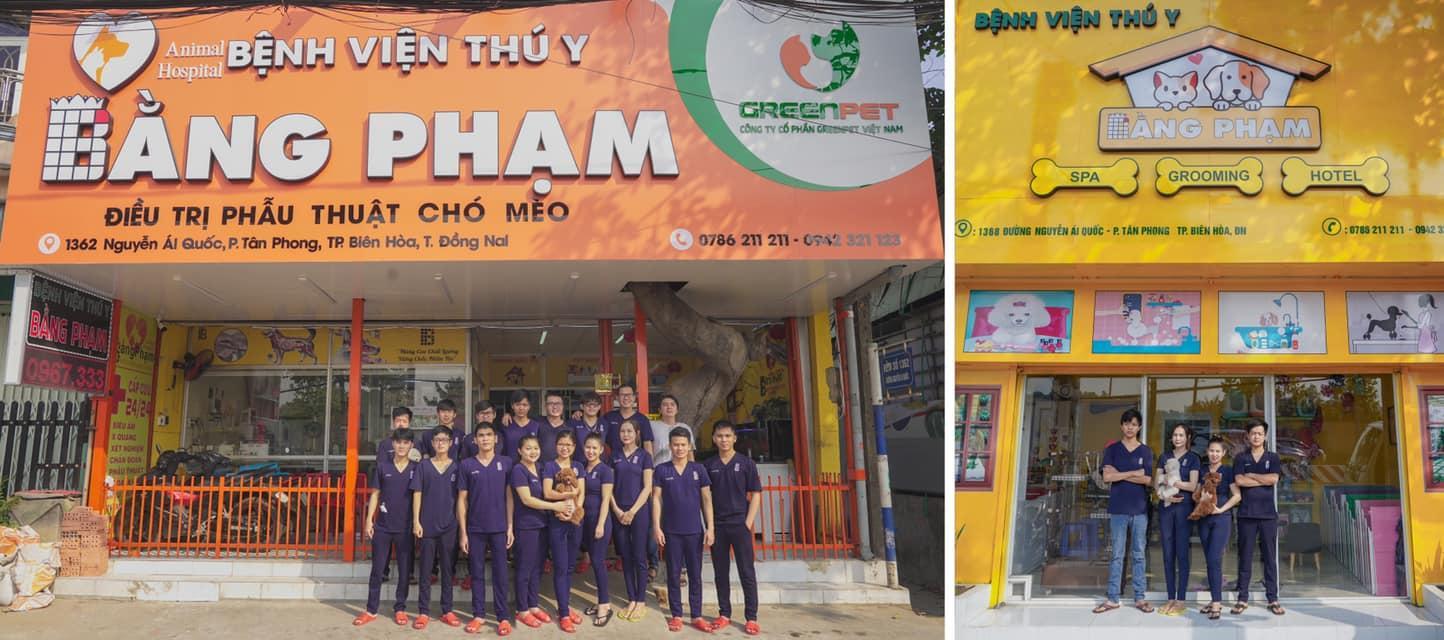
có nhiều người ở trong bức ảnh bên trái hơn bức ảnh bên phải